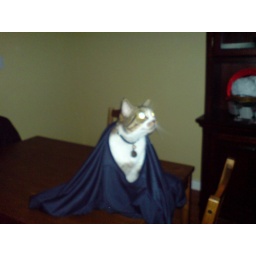
Linux the crime fighting cat sees his call sign off in the corner and is ready to go!